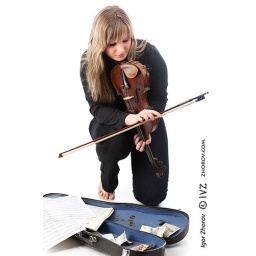
Young woman street violinist. Isolated over white background.